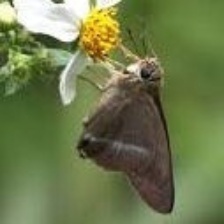
Species: COMMON BANDED AWL